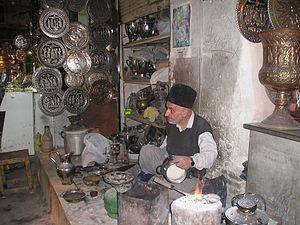
Le bazar est un marché ou un ensemble de magasins où biens et services sont disponibles à la vente et à l'achat. Le souk arabe en est son équivalent. Bazar vient du vieux-persan vāzār. Le mot a ensuite été transmis dans les pays arabes, la Turquie ottomane, l'Europe, l'Inde et même la Chine par les échanges commerciaux entre la Perse et ces régions depuis l'Antiquité.
Ispahan [ispaɑ̃] est une ville d'Iran, capitale de la province d'Ispahan. Elle est située à 340 kilomètres au sud de Téhéran, au croisement de deux voies importantes reliant l'ouest à l'est et le nord au sud du pays. Ispahan était en septembre 2015 la troisième ville la plus peuplée d'Iran, avec 2 031 324 habitants, appelés en français les Ispahanais. La zone métropolitaine d'Ispahan est un des centres majeurs de l'industrie et de l'enseignement en Iran.